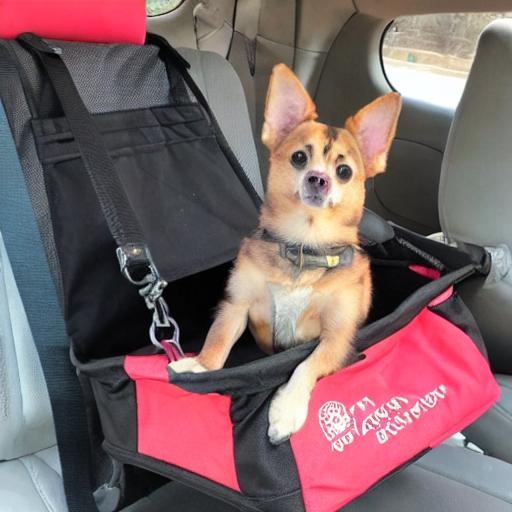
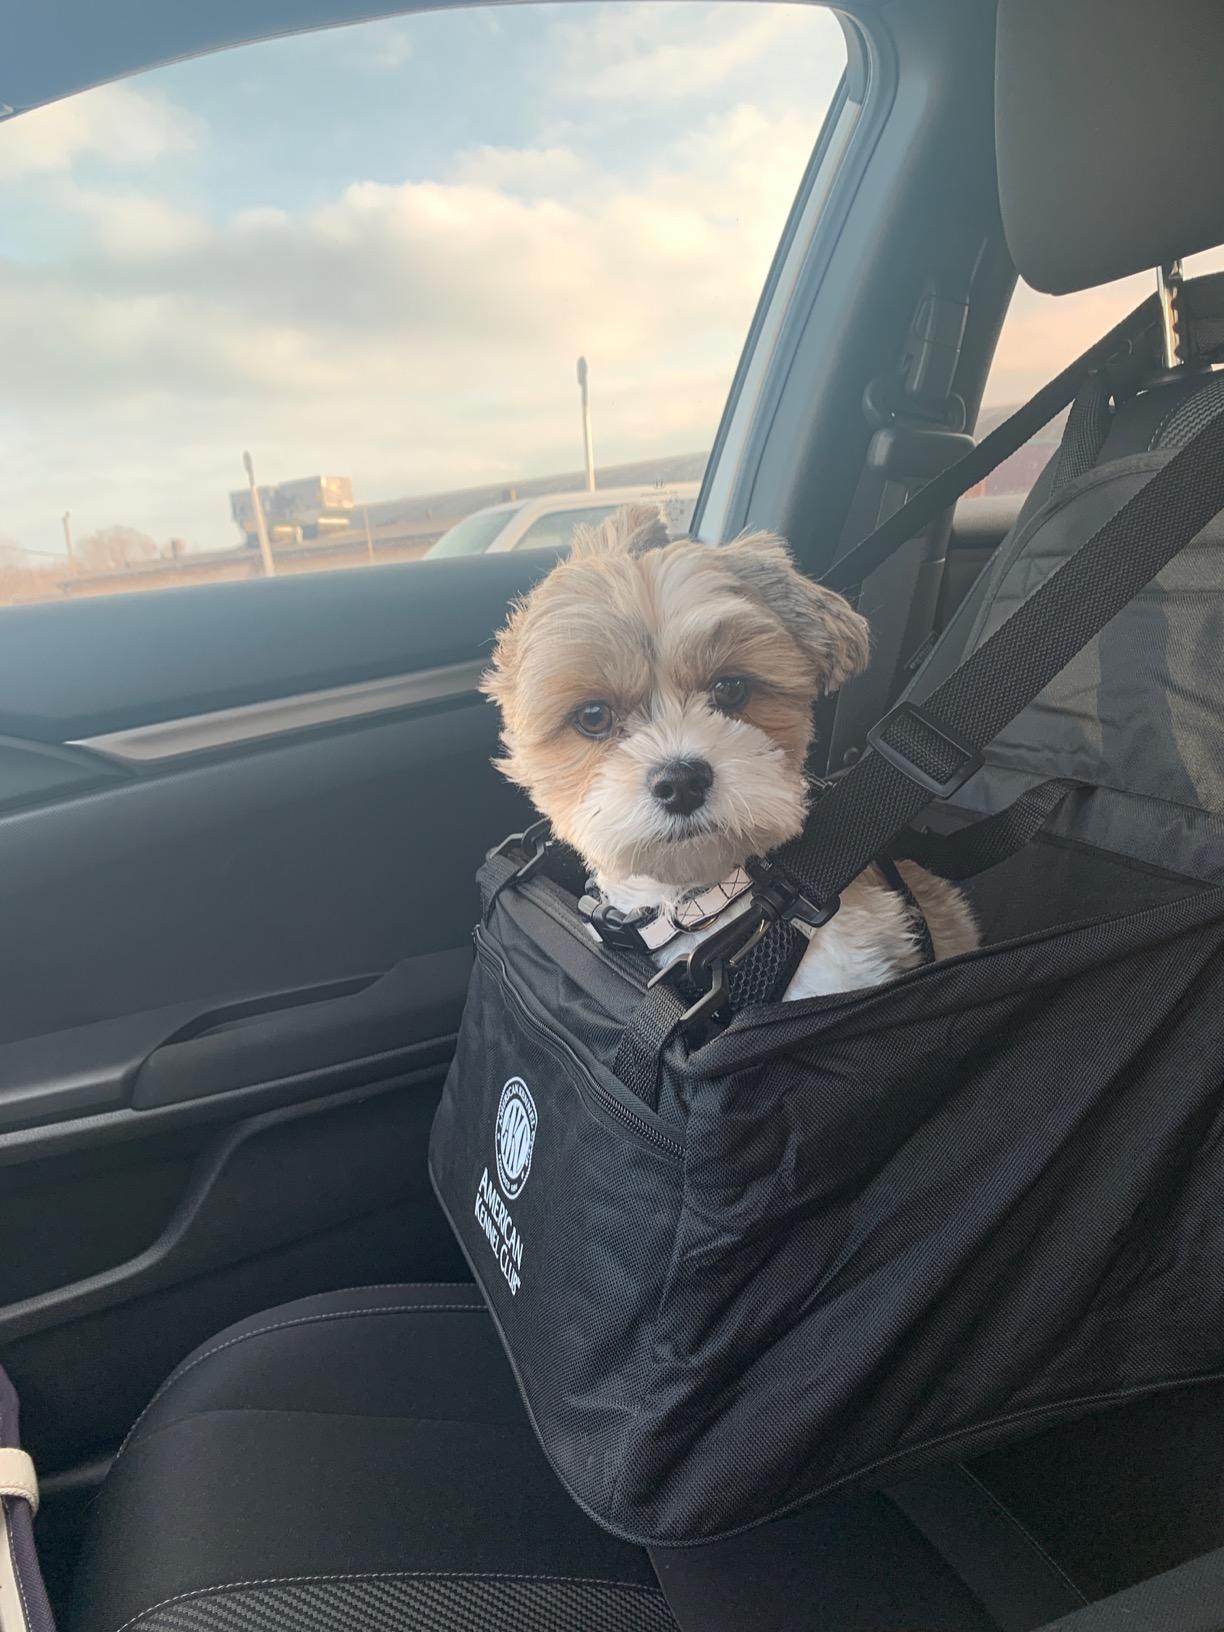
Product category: items_kennel
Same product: no